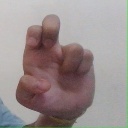
अक्षर: अ